Bakmi GM

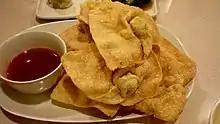
Pangsit goreng (2012 photo)

The chain has over 50 locations with 1,200 employees as of 2022. It also operates food trucks and takeout stalls. Most of the chain's locations are located in Greater Jakarta and West Java, with several branches in Surabaya (opened in 2017) and Denpasar (opened in 2018). In 2019, the company announced its intent to open locations in Sumatra. It serves an estimated 30,000 customers daily as of September 2022.